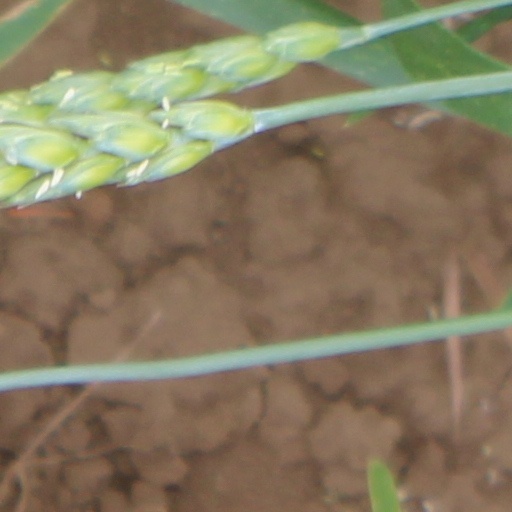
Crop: wheat